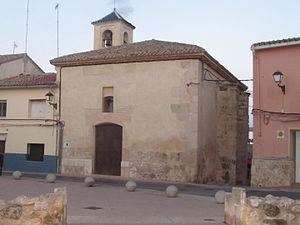
L'oratoire des Borgia ou église de la Tour se trouve à Canals dans la province de Valence, en Espagne. C'est une église construite en style gothique précoce, probablement au XIIIᵉ siècle.